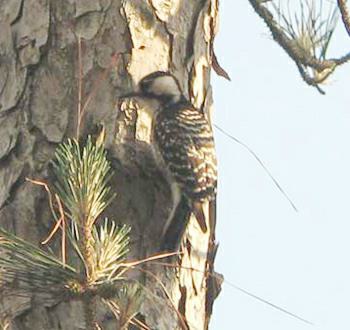
A photo of a red cockaded woodpecker